Khao Phra Wihan National Park

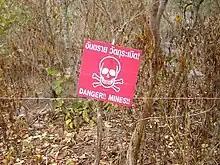

In 2007, Cambodia proposed to the World Heritage Committee's Thirty-First Session that Preah Vihear Sanctuary be listed as a UNESCO World Heritage Site. As Cambodia and Thailand had not resolved border issues concerning the site, the Committee postponed consideration to its 32nd session, and asked Cambodia to provide a complete management plan for the area. Early in January 2008, Cambodia invited Thai experts to participate in a site survey of the Buffer Zone, and then to Siem Reap and Phnom Penh to collaborate with a team of international experts in the making of a plan for the area in Cambodian territory. Thai experts found "unacceptable scientific inaccuracies" in documents presented, dissociated themselves from the group, and then published in rebuttal their own "Management Plan for Preah Vihear Mountain and Its Setting." A PDF English language version of the Plan has been released.